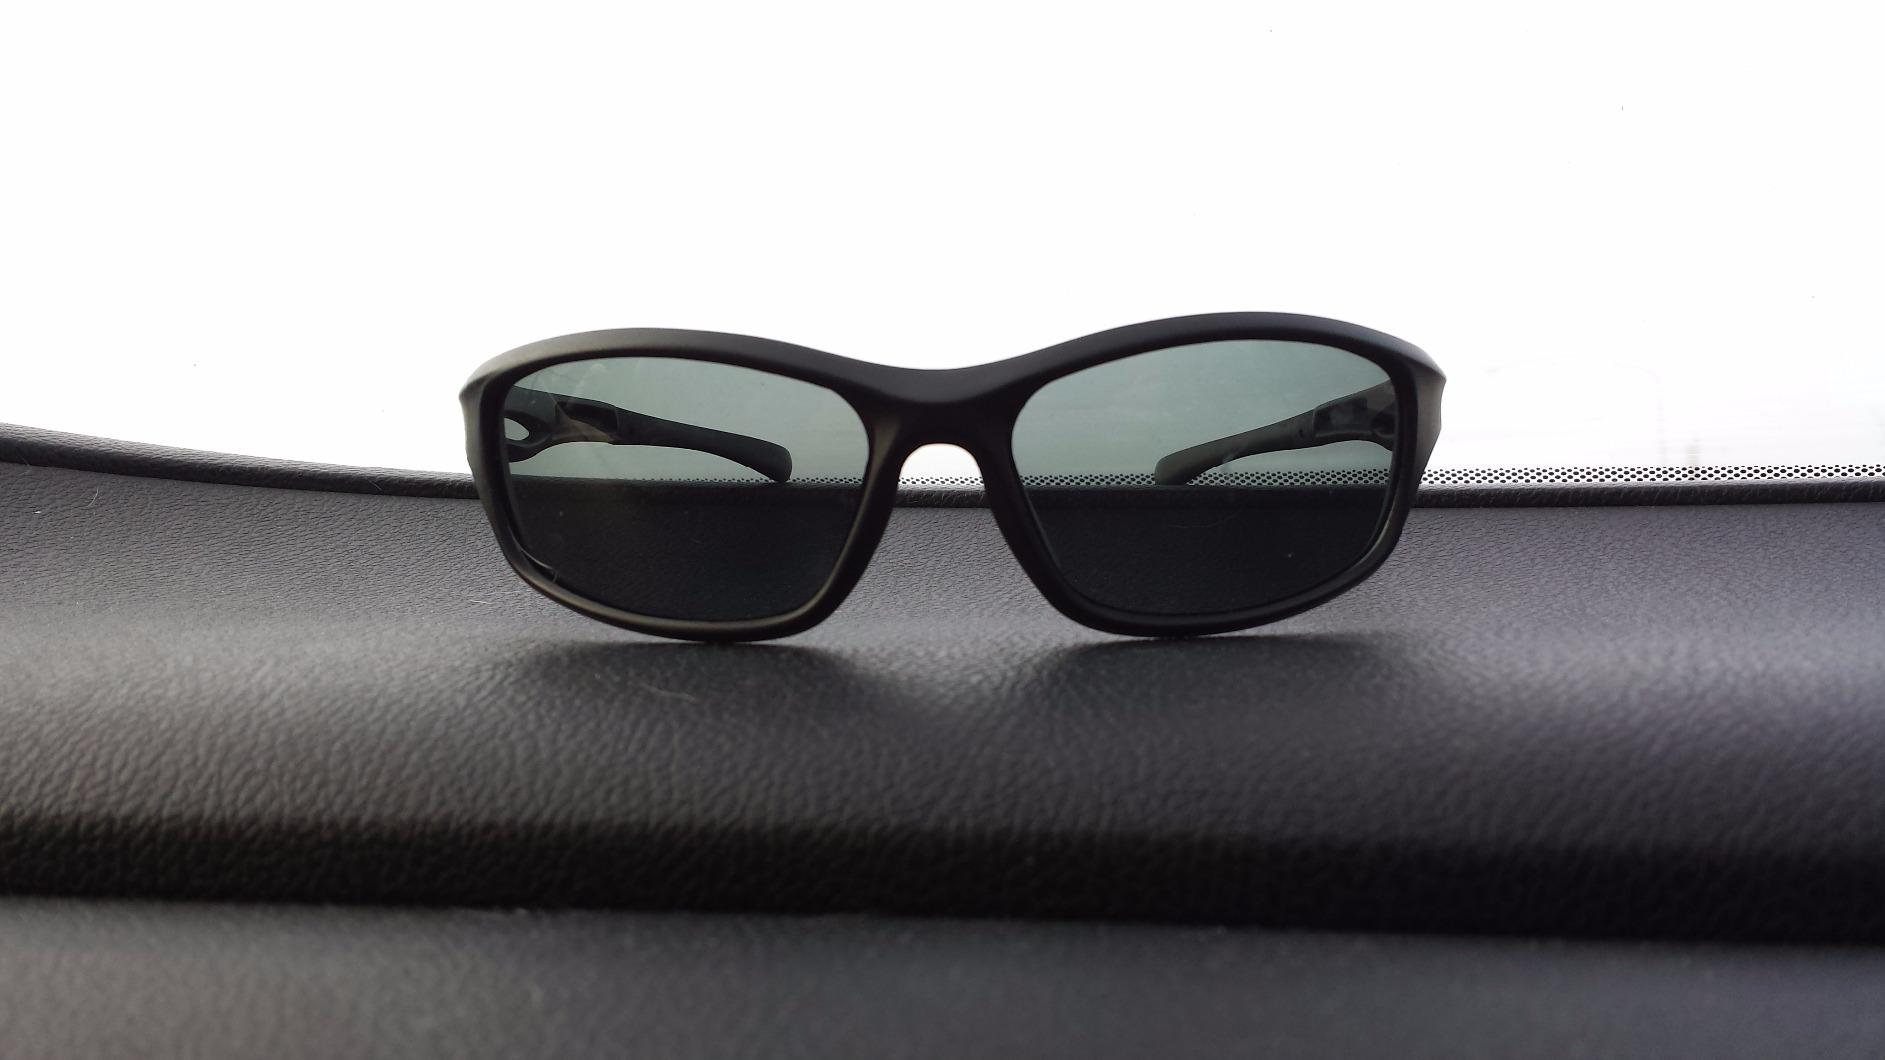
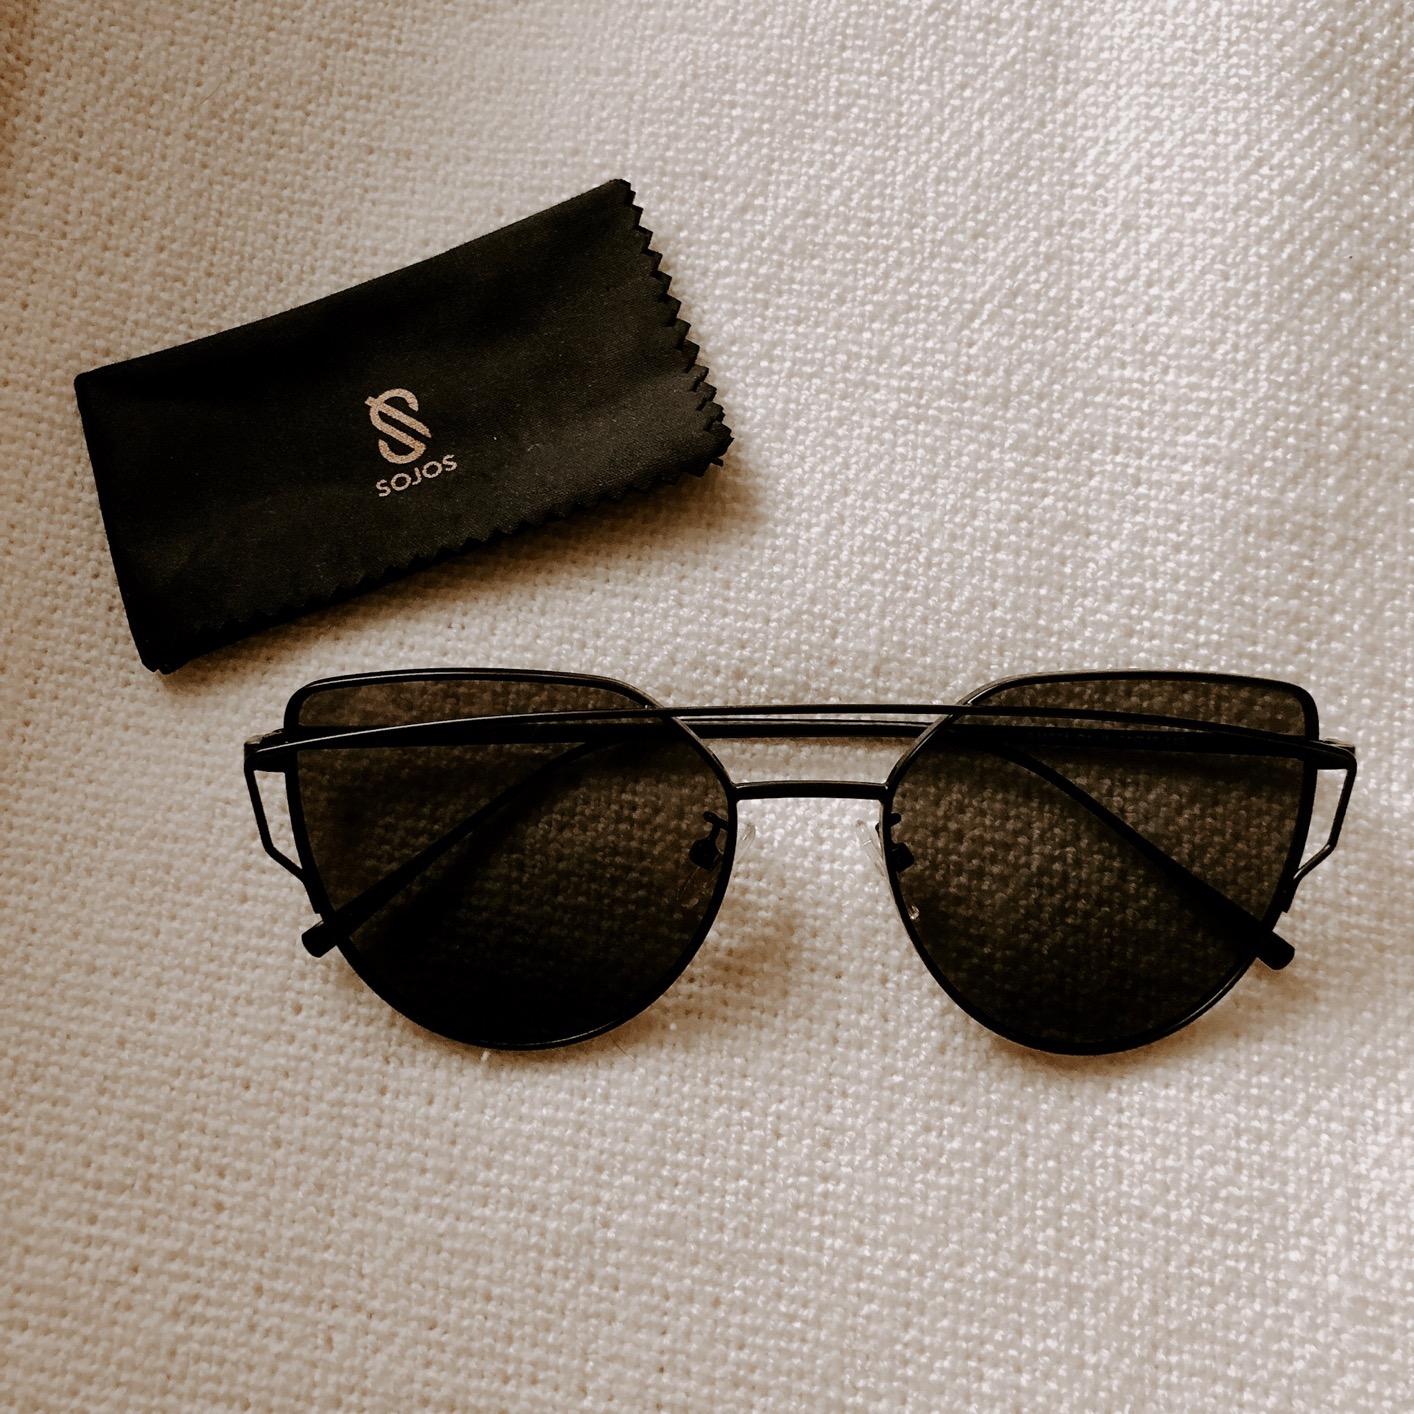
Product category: accessories_sunglasses
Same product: no